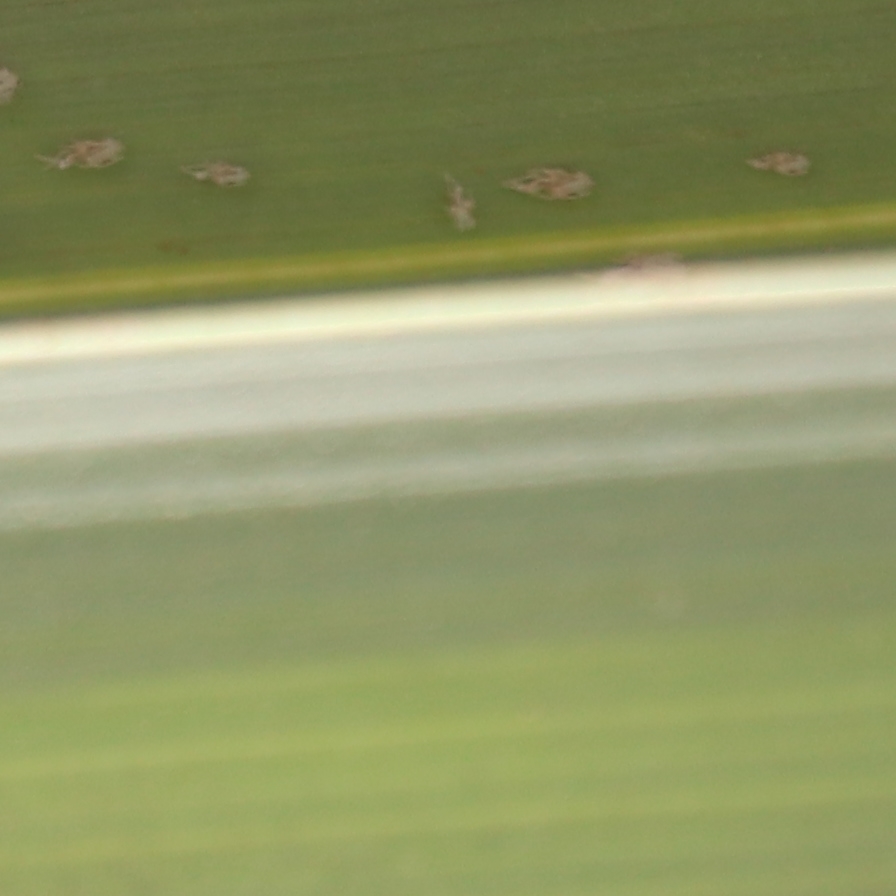
Label: Bug